Hurricane Hazel

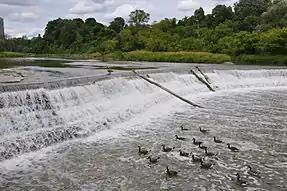
Water flows over a low dam over a river; one tree-lined bank of the river is visible.

After weeks of unusually high rainfall saturated the Greater Toronto Area, Hazel dropped additional rainfall, peaking at in Snelgrove, Ontario. In three hours, the city received of precipitation. Most of these rains ran off into rivers and creeks of Toronto, which raised water levels by as much as . Not built to withstand heavy flooding, Toronto's infrastructure took a heavy hit: over 50 bridges, many parts of important highways, as well as numerous roads and railways were destroyed when the high water washed them out or carried debris and smashed them.